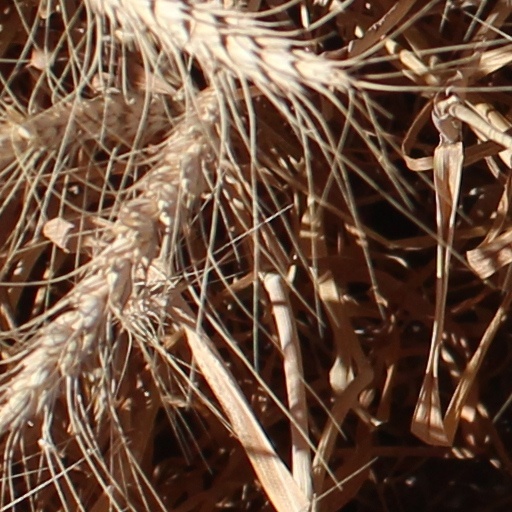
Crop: wheat